Drive (golf)

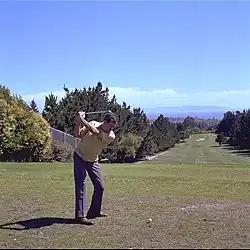
A golf drive

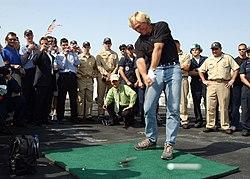
Professional golfer Greg Norman drives a golf ball off the flight deck of USS "John F. Kennedy" (CV67)

In golf stroke mechanics, a drive, also known as a tee shot, is a long-distance shot played from the tee box, intended to move the ball a great distance down the fairway towards the green.